List of birds of Yellowstone National Park

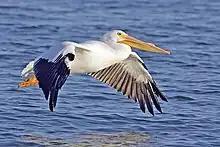
American white pelican

Pelicans are very large water birds with a distinctive pouch under their beak. Like other birds in the order Pelecaniformes, they have four webbed toes. One species has been recorded in Yellowstone.